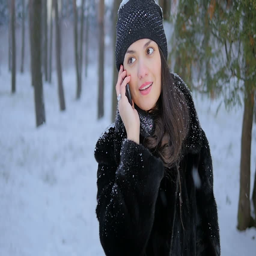
a sad girl is talking on the phone in the winter park .